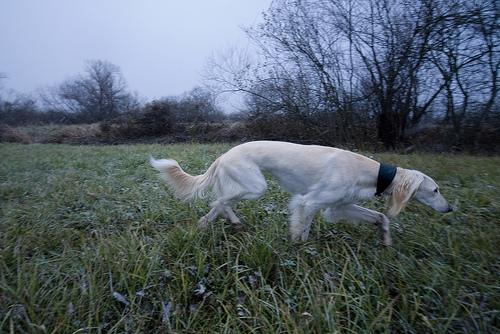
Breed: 206-n000051-Saluki